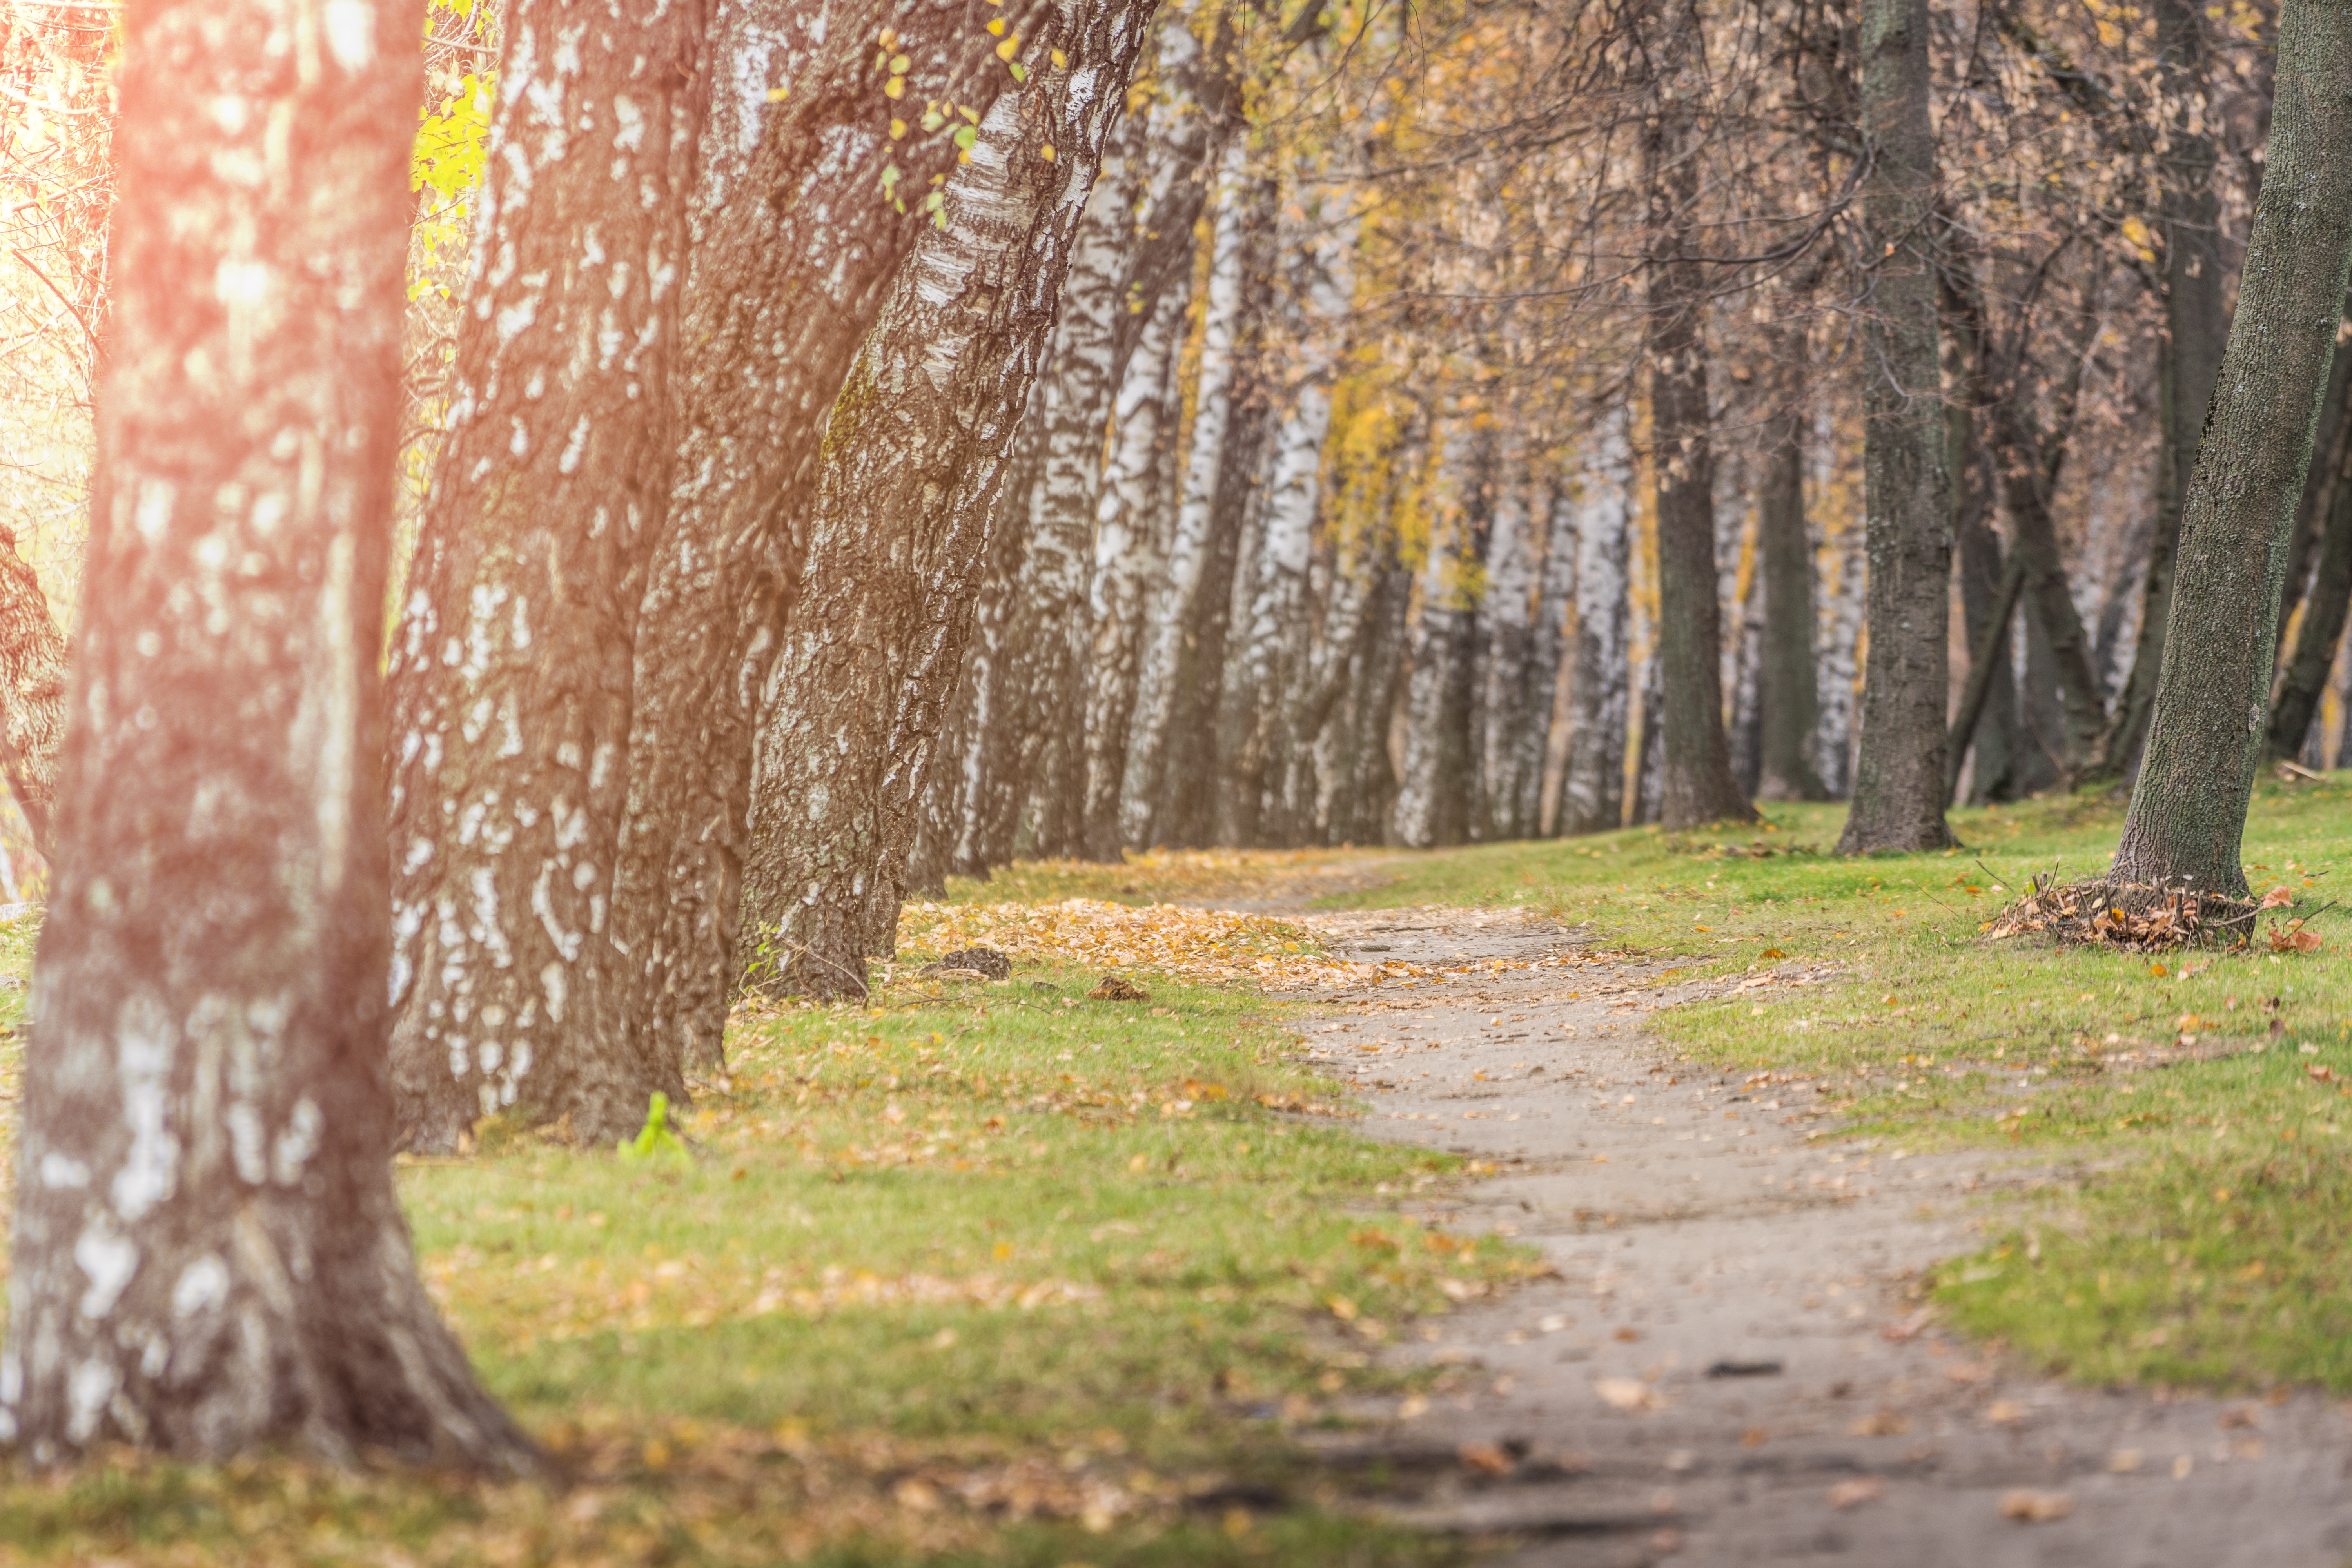
tree, nature, path, woodland, grove, leaf, woody plant, autumn, forest, grass, deciduous, sunlight, branch, spring, trunk, plant, landscape, temperate broadleaf and mixed forest, trail, birch, temperate coniferous forest, sky, state park